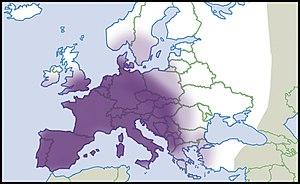
Repartition en Europe, niveau de connaissance de 2012. Description de la source en français Italiano: Distribuzione in Europa, livello di conoscenza del 2012. Descrizione della fonte in italiano Português: Distribuição na Europa, nível de conhecimento de 2012. Descrição da fonte em português Čeština: Distribuce v Evropě, úroveň znalostí v roce 2012 Polski: Dystrybucja w Europie, poziom wiedzy z 2012 roku Русский: Распространение в Европе, уровень знаний в 2012 году